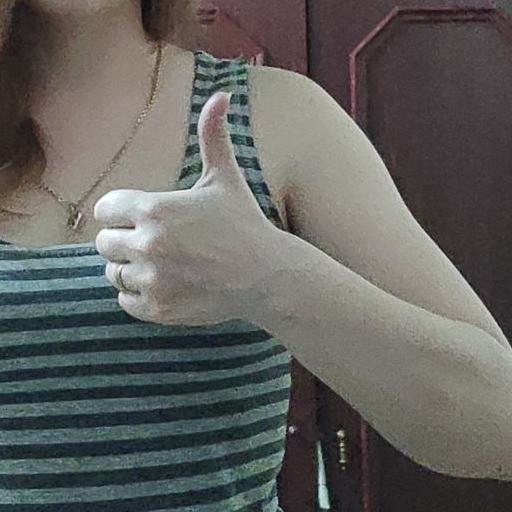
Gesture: like